1967 Detroit riot

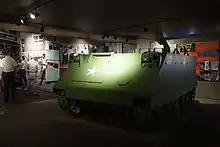
The Detroit '67: Perspectives exhibit at the Detroit Historical Museum

One of the criticisms of the New Detroit committee, an organization founded by Henry Ford II, J.L. Hudson, and Max Fisher while the embers were still cooling, was that it gave credibility to radical black organizations in a misguided attempt to listen to the concerns of the "inner-city Negro" and "the rioters." Moderate black leaders such as Arthur L. Johnson were weakened and intimidated by the new credibility the rebellion gave to black radicals, some of whom favored "a black republic carved out of five southern states" and supported "breaking into gun shops to seize weapons."